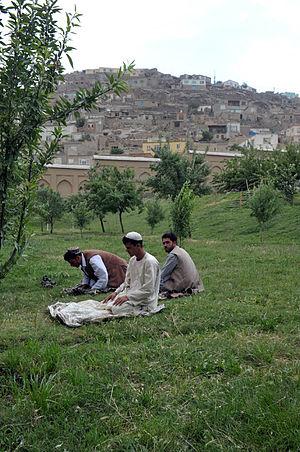
L'islam est la religion officielle de l'Afghanistan. Environ 99 % de la population est musulmane, dont 80 % de sunnites, et 20 % de chiites. La majorité des sunnites sont d'école hanafite. La majorité des chiites sont des chiites duodécimains, et il y a aussi des ismaéliens.